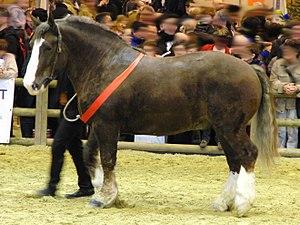
Etalon breton au modèle lors du concours Modèles et Allures de la race au Salon international de l'agriculture 2012, Paris, France